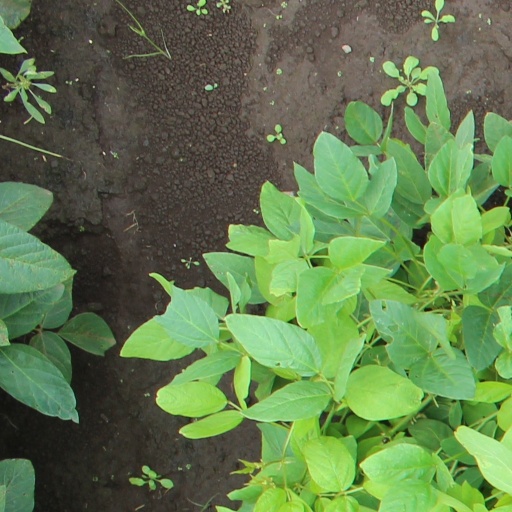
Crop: soybean